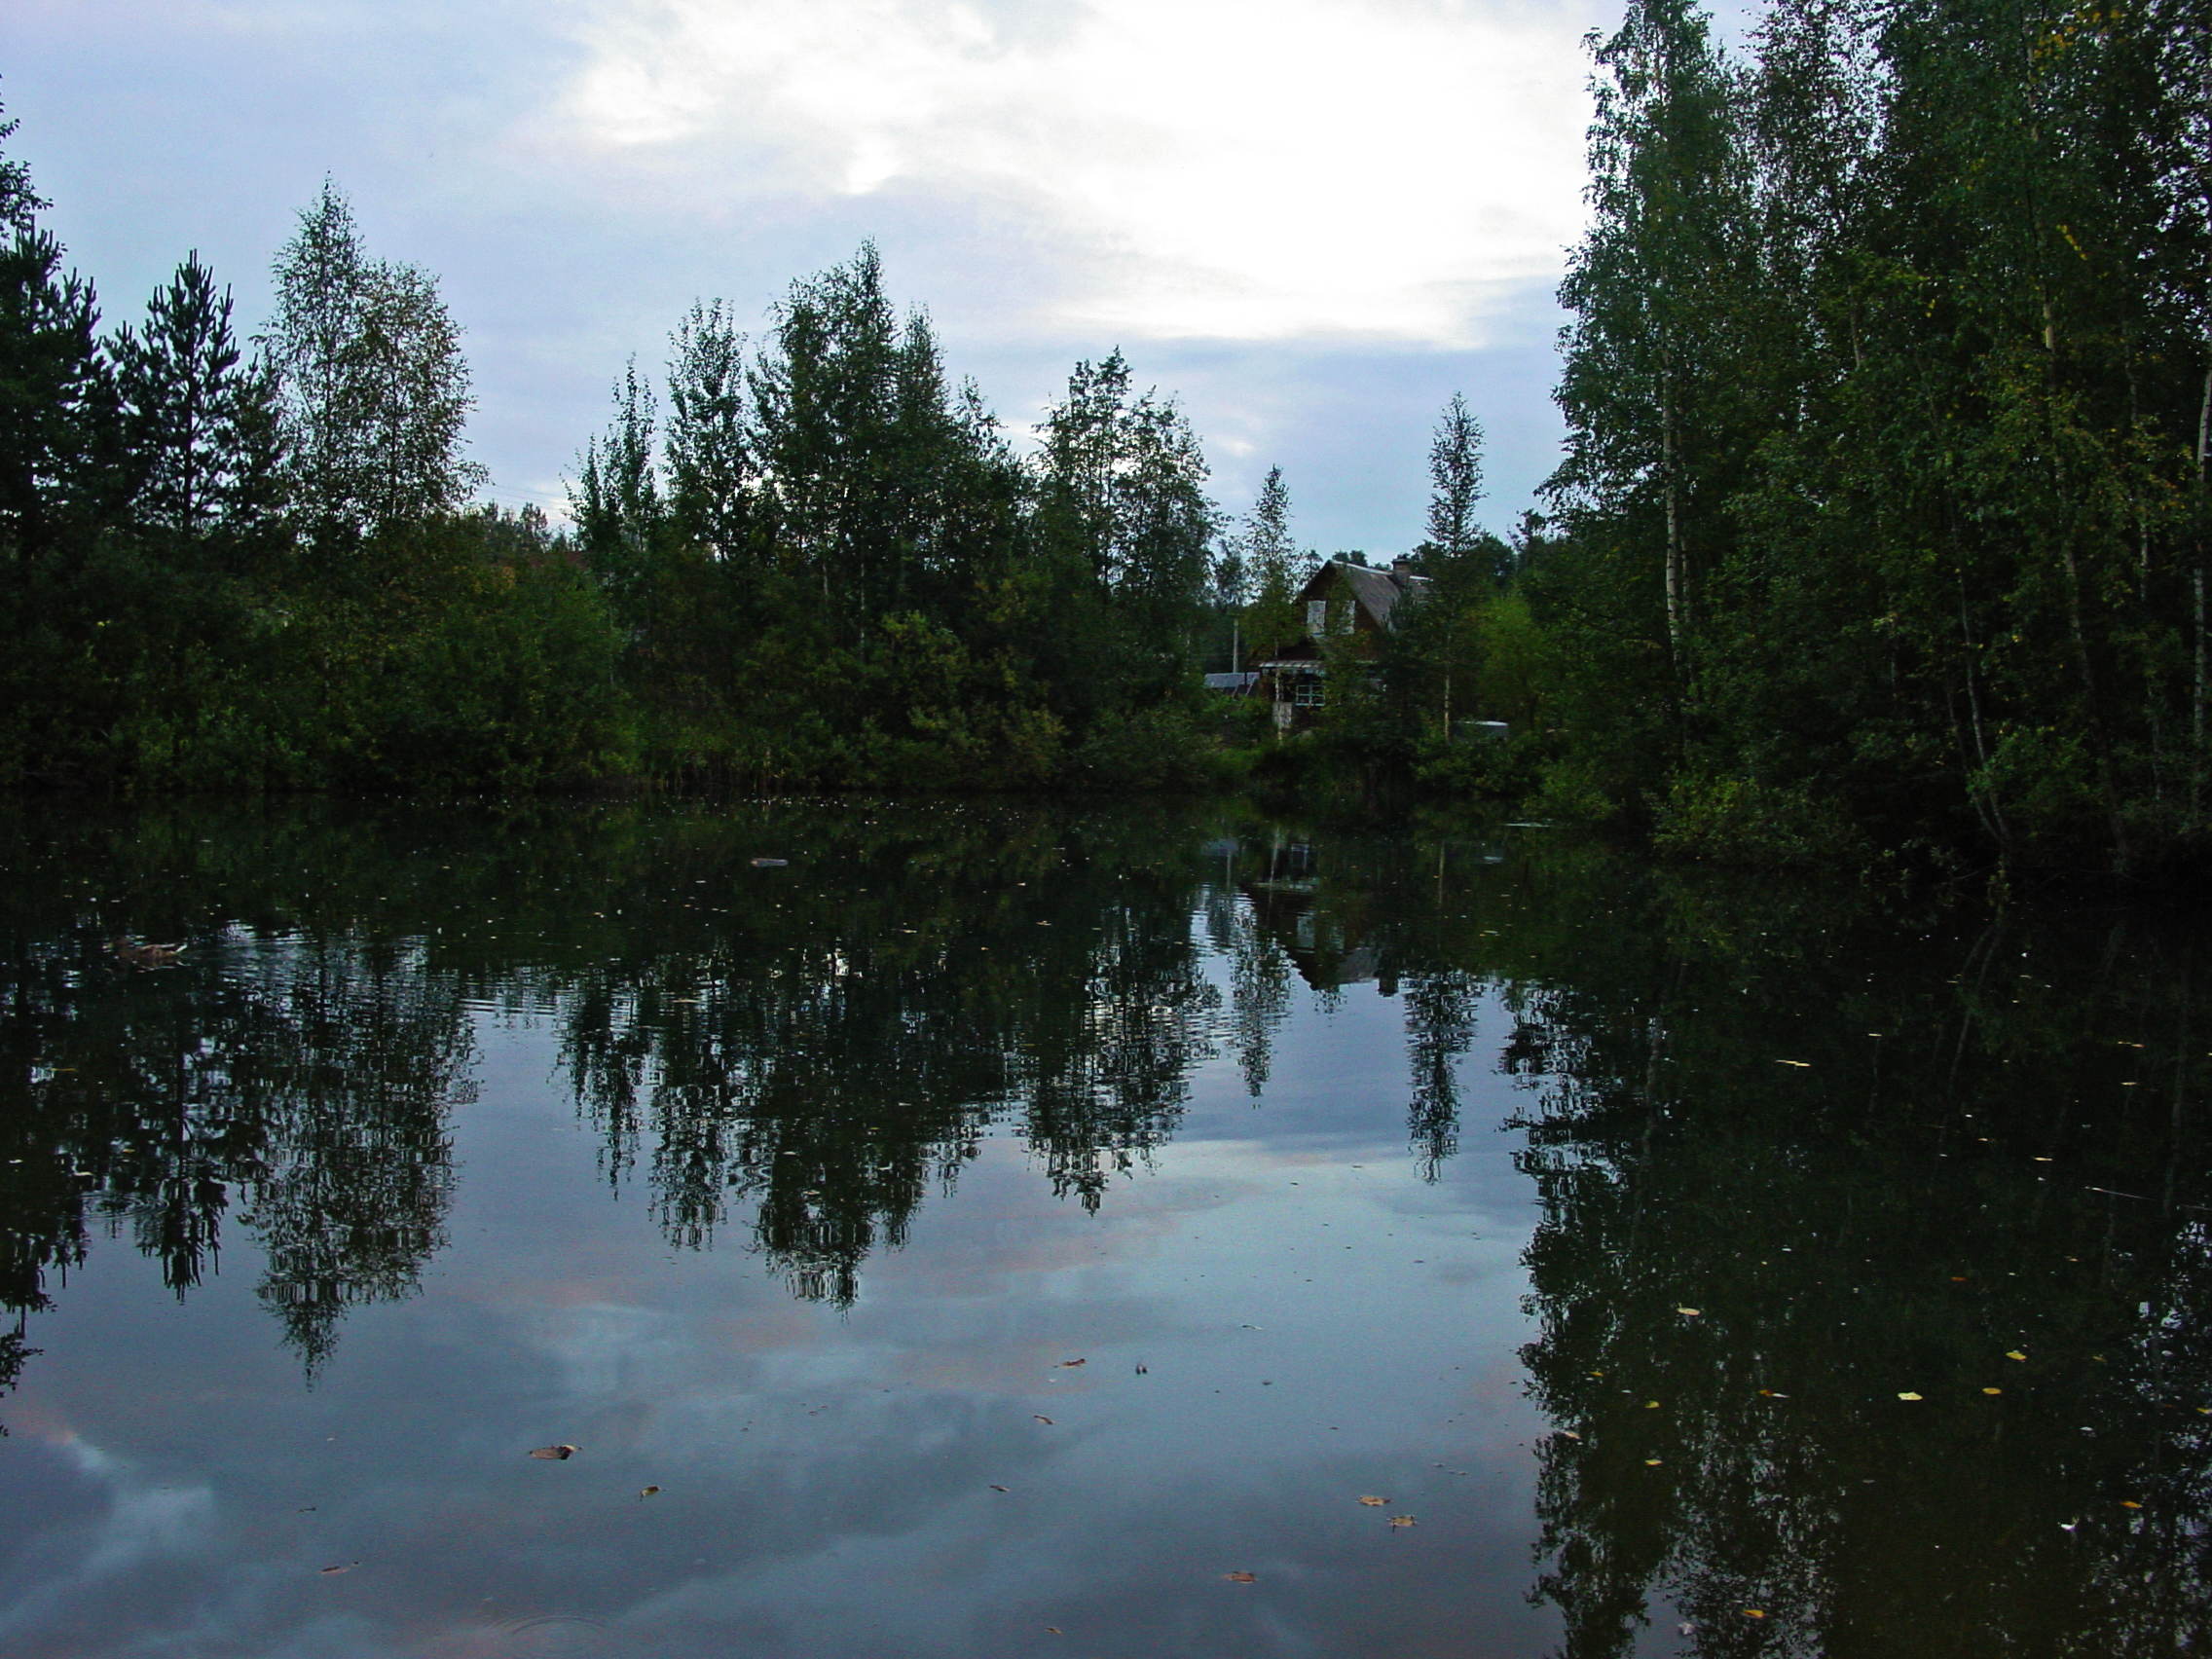
images, water, sky, cloud, natural landscape, tree, lacustrine plain, lake, fluvial landforms of streams, rural area, landscape, horizon, waterway, symmetry, riparian zone, wetland, grass, marsh, temperate broadleaf and mixed forest, forest, reservoir, Freshwater marsh, jungle, wildlife, riparian forest, woodland, loch, plant, lake district, evening, pond, tropical and subtropical coniferous forests, floodplain, channel, old growth forest, bog, spruce fir forest, Northern hardwood forest, temperate coniferous forest, reflection, bayou, darkness, swamp, fen, tarn